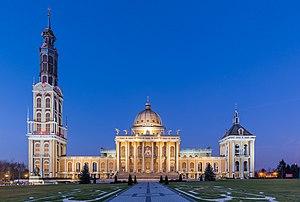
La basilique Notre-Dame de Licheń est un édifice religieux situé à Licheń Stary en Pologne. Sa construction a duré de 1994 à 2004.